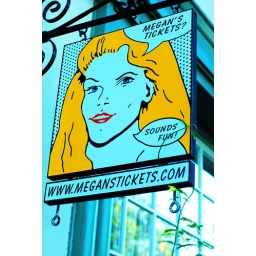
Megan's ticket sign as found in Orange California at the street fair.